Pfisterer Group

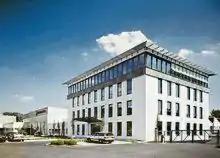
Pfisterer in Winterbach, Germany

Karl Pfisterer founded “Karl Pfisterer, Fabrik elektrotechnischer Spezialartikel” in Stuttgart in 1921. The company's original headquarters were in Kelterstrasse in the city's Untertürkheim (Stuttgart) district. During this era of electrification, there were often difficulties with metal connecting elements of conductors. Trained electrician Karl Pfisterer focused on this problem and developed improved electrical fittings. Demand for Pfisterer fittings rose steadily. By 1927, the company had grown to employ a workforce of 54 and relocated to Augsburger Strasse 375, where it would be headquartered for the next 60 years.